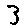
Label: 3